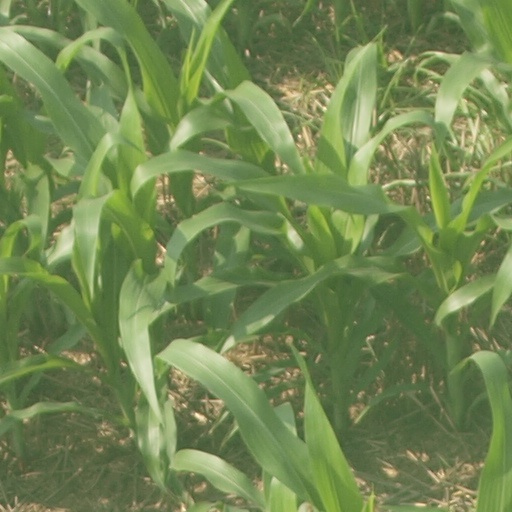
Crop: maize; corn